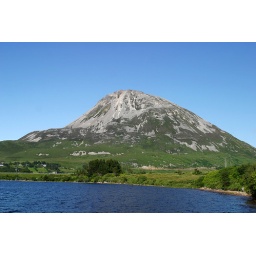
Errigal mountain in Donegal from across the lake